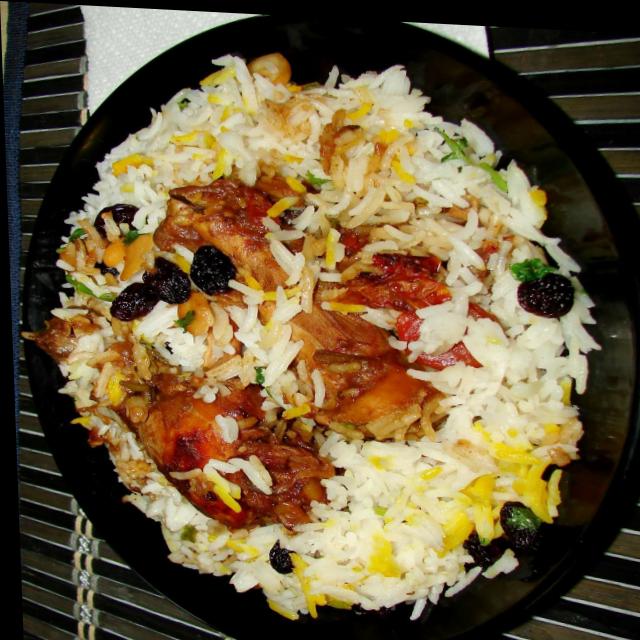
Dish: biryani